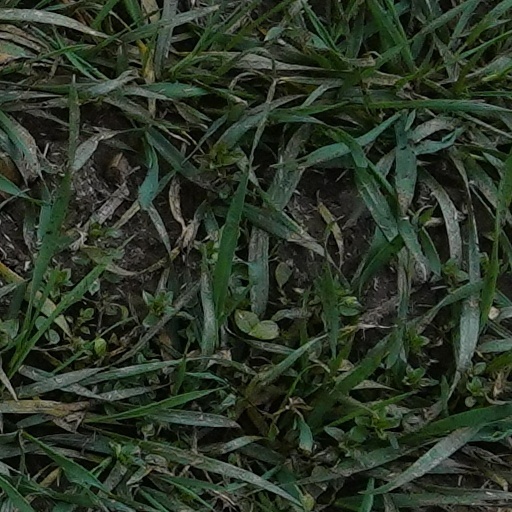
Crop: wheat